French battleship Justice

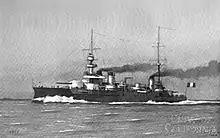
Illustration of "Justice" steaming

The navy carried out tests to determine whether the main battery turrets could be modified to increase the elevation, and hence the range, of the guns, which determined that the turrets could not be altered. Instead, the navy found that tanks on either side of the vessel could be flooded to induce a heel of 2 degrees, increasing the maximum range of the guns from . New motors were installed in the secondary turrets in 1915–1916 to improve their training and elevation rates. Also in 1915, the 47 mm guns located on either side of the bridge were removed and the two on the aft superstructure were moved to the roof of the rear turret. On 8 December 1915, the naval command issued orders that the light battery was to be revised to eight 47 mm guns and ten guns. The light battery was revised again in 1916, with the four 47 mm guns being converted with high-angle anti-aircraft mounts. They were placed atop the rear main battery turret and the number 7 and 8 secondary turret roofs.